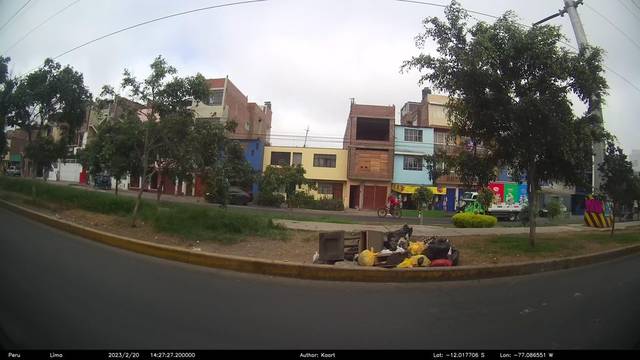
Region: Peru
Coordinates: -12.018, -77.087